Hearts Beat Loud

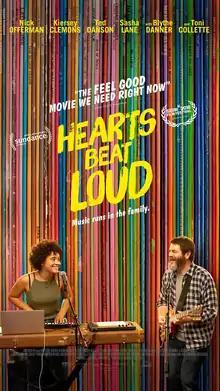
Theatrical release poster

Hearts Beat Loud is a 2018 American musical comedy-drama film directed by Brett Haley, from a screenplay by Haley and Marc Basch. It stars Nick Offerman, Kiersey Clemons, Ted Danson, Sasha Lane, Blythe Danner and Toni Collette, and follows a Brooklyn record store owner who tries to convince his daughter to start a band with him after a song they recorded goes viral.